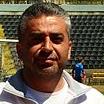
Age: 42